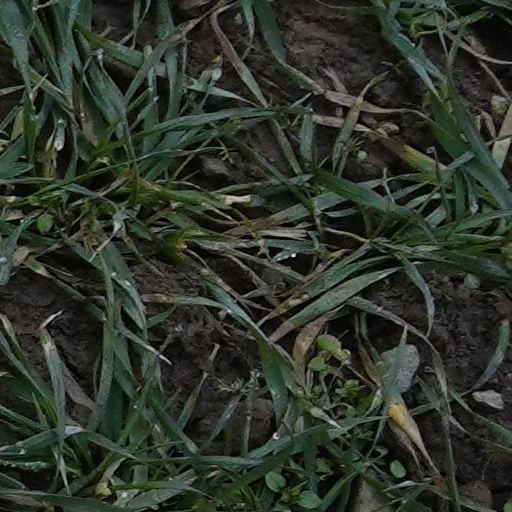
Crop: wheat